Azhar Ali

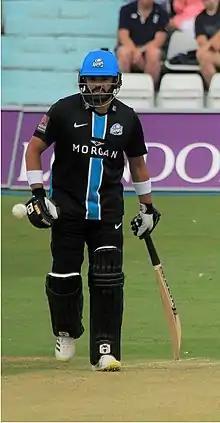
Azhar Ali batting for Worcestershire in 2022

On 16 July 2018, Ali signed for Somerset for the final seven matches of the County Championship season, replacing the injured Matt Renshaw. Ali subsequently scored a century in his debut match for Somerset, against Worcestershire.